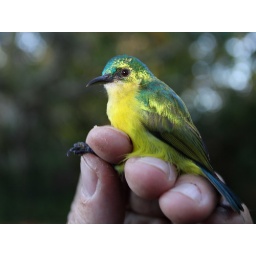
The smallest bird I have handled thus far - this female weighed in at only 6.7g!